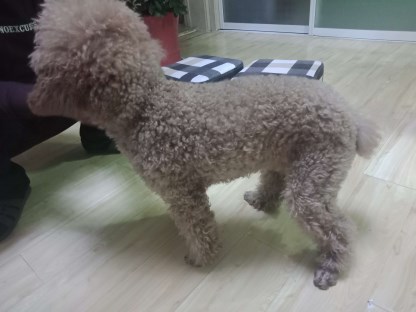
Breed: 7449-n000128-teddy